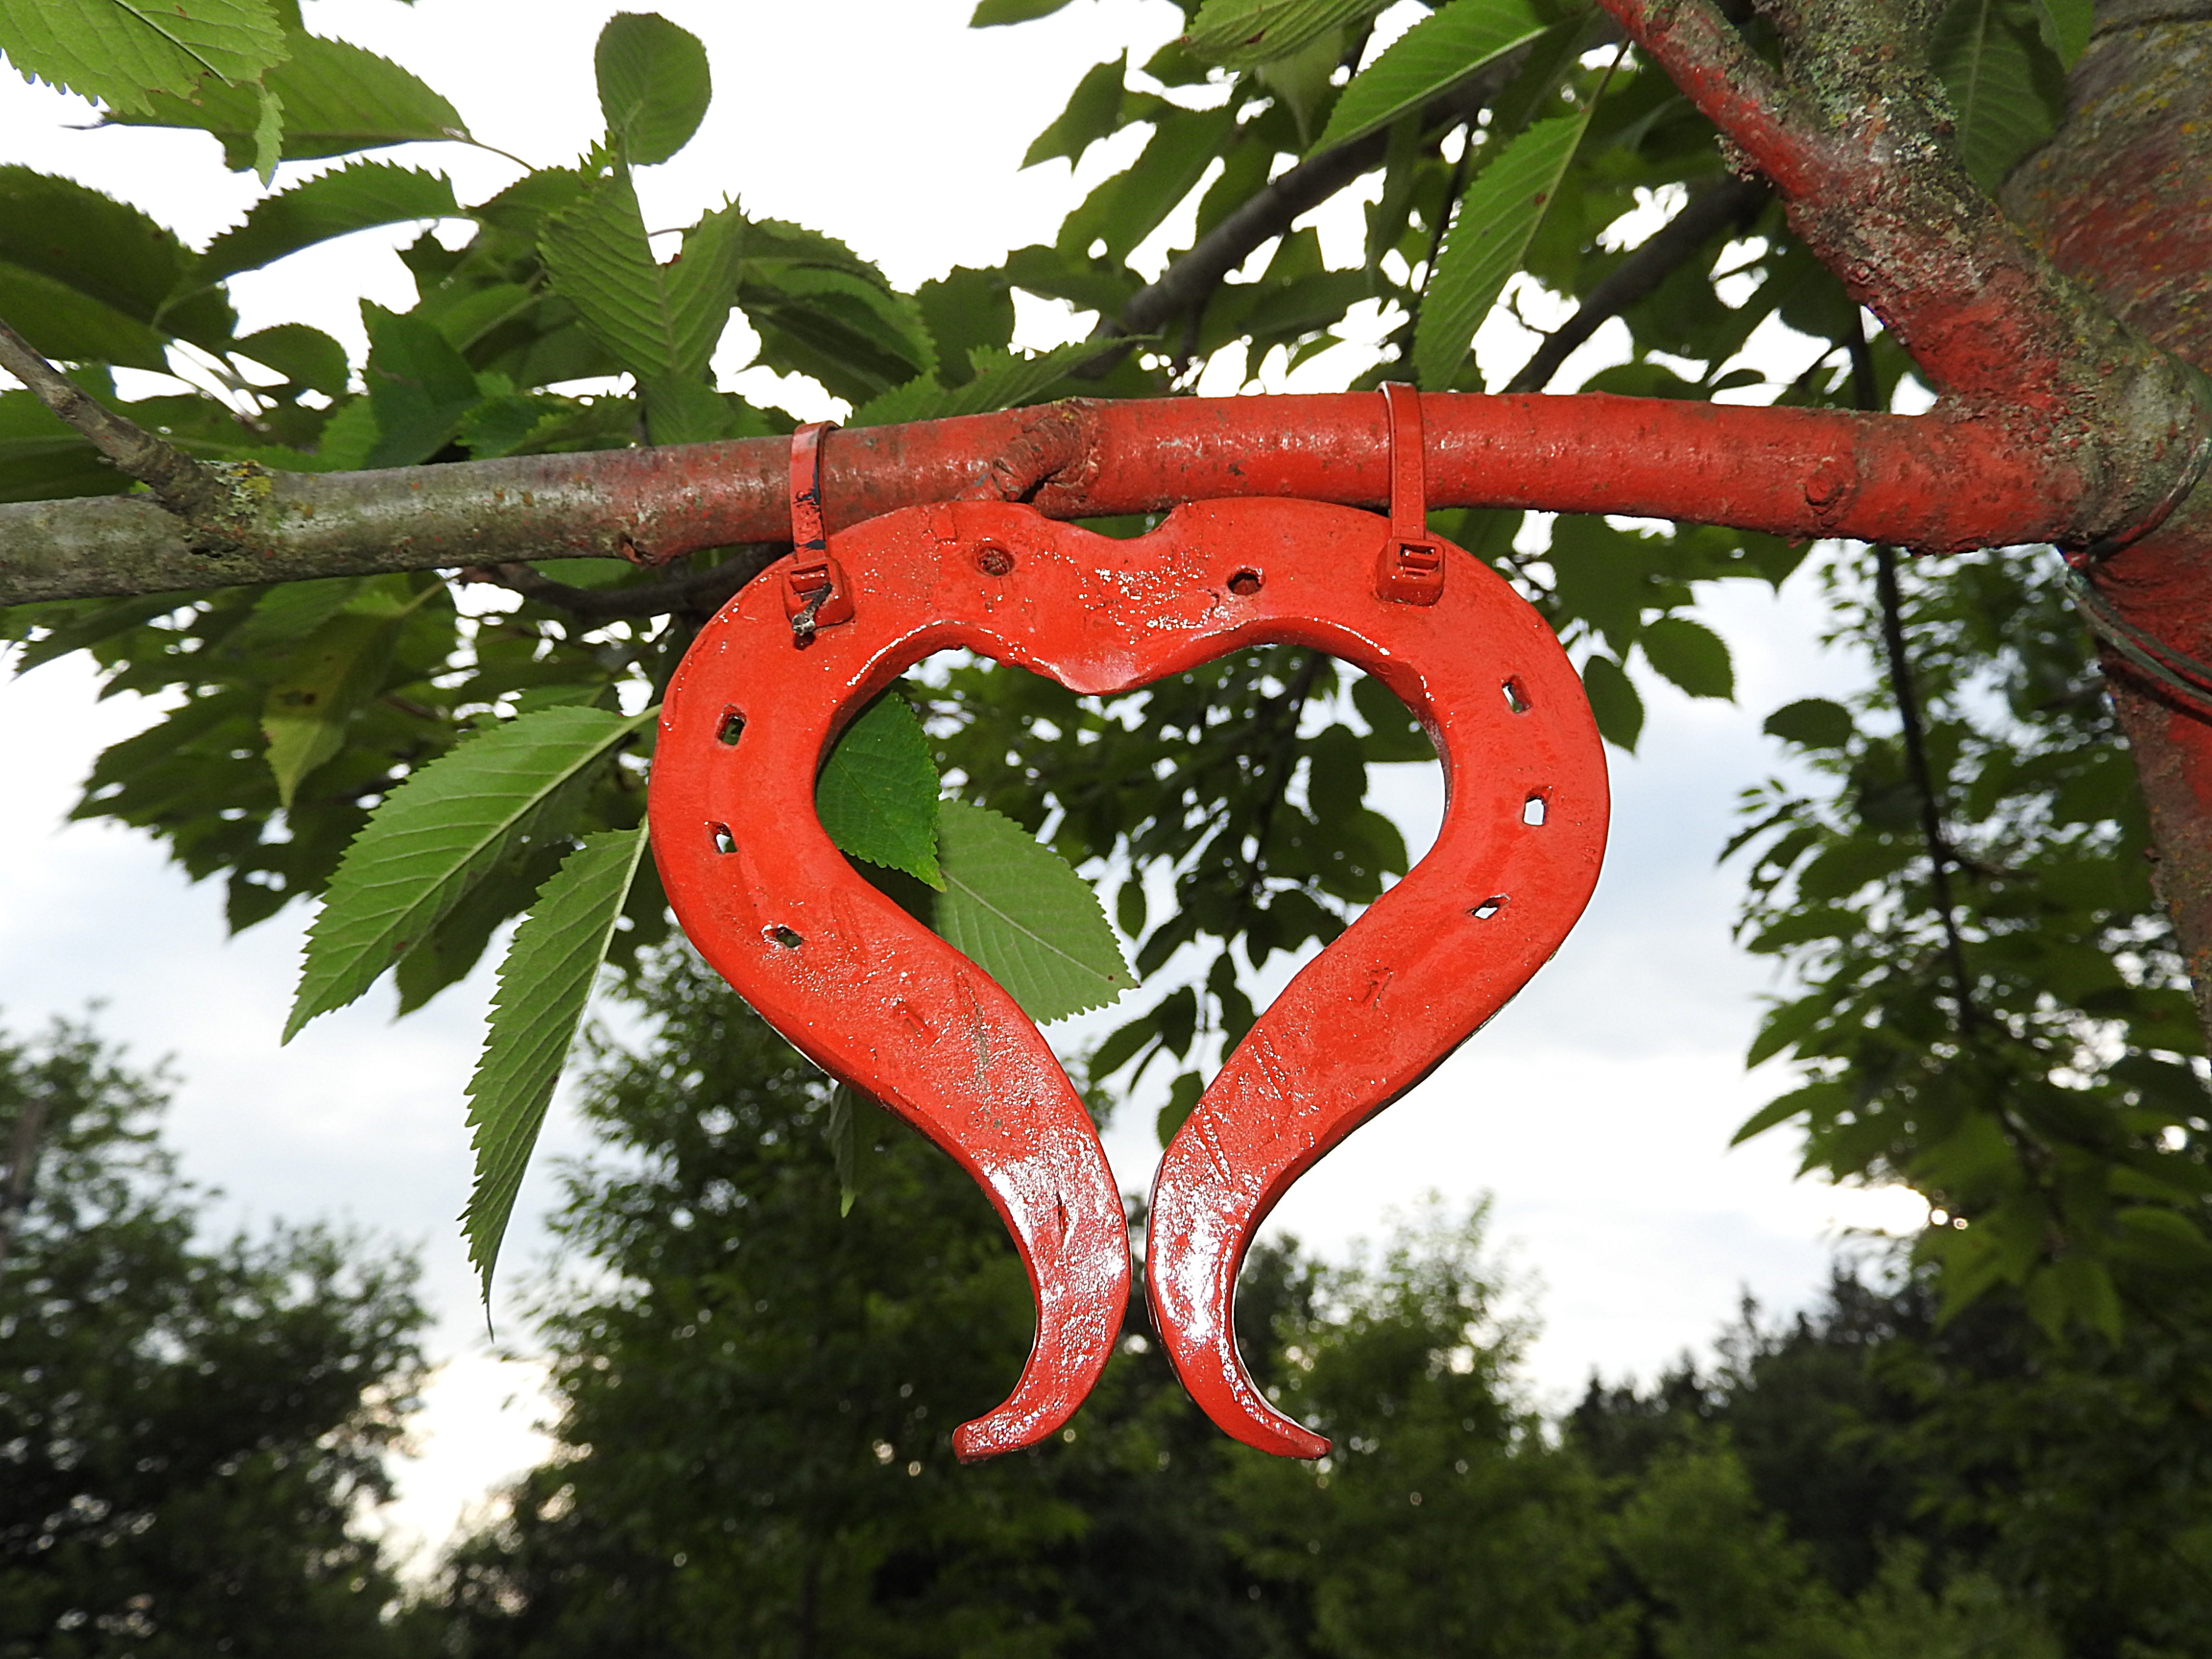
tree, branch, plant, leaf, flower, jungle, produce, heart shaped, heart shape, horseshoe, flowering plant, lucky charm, land plant